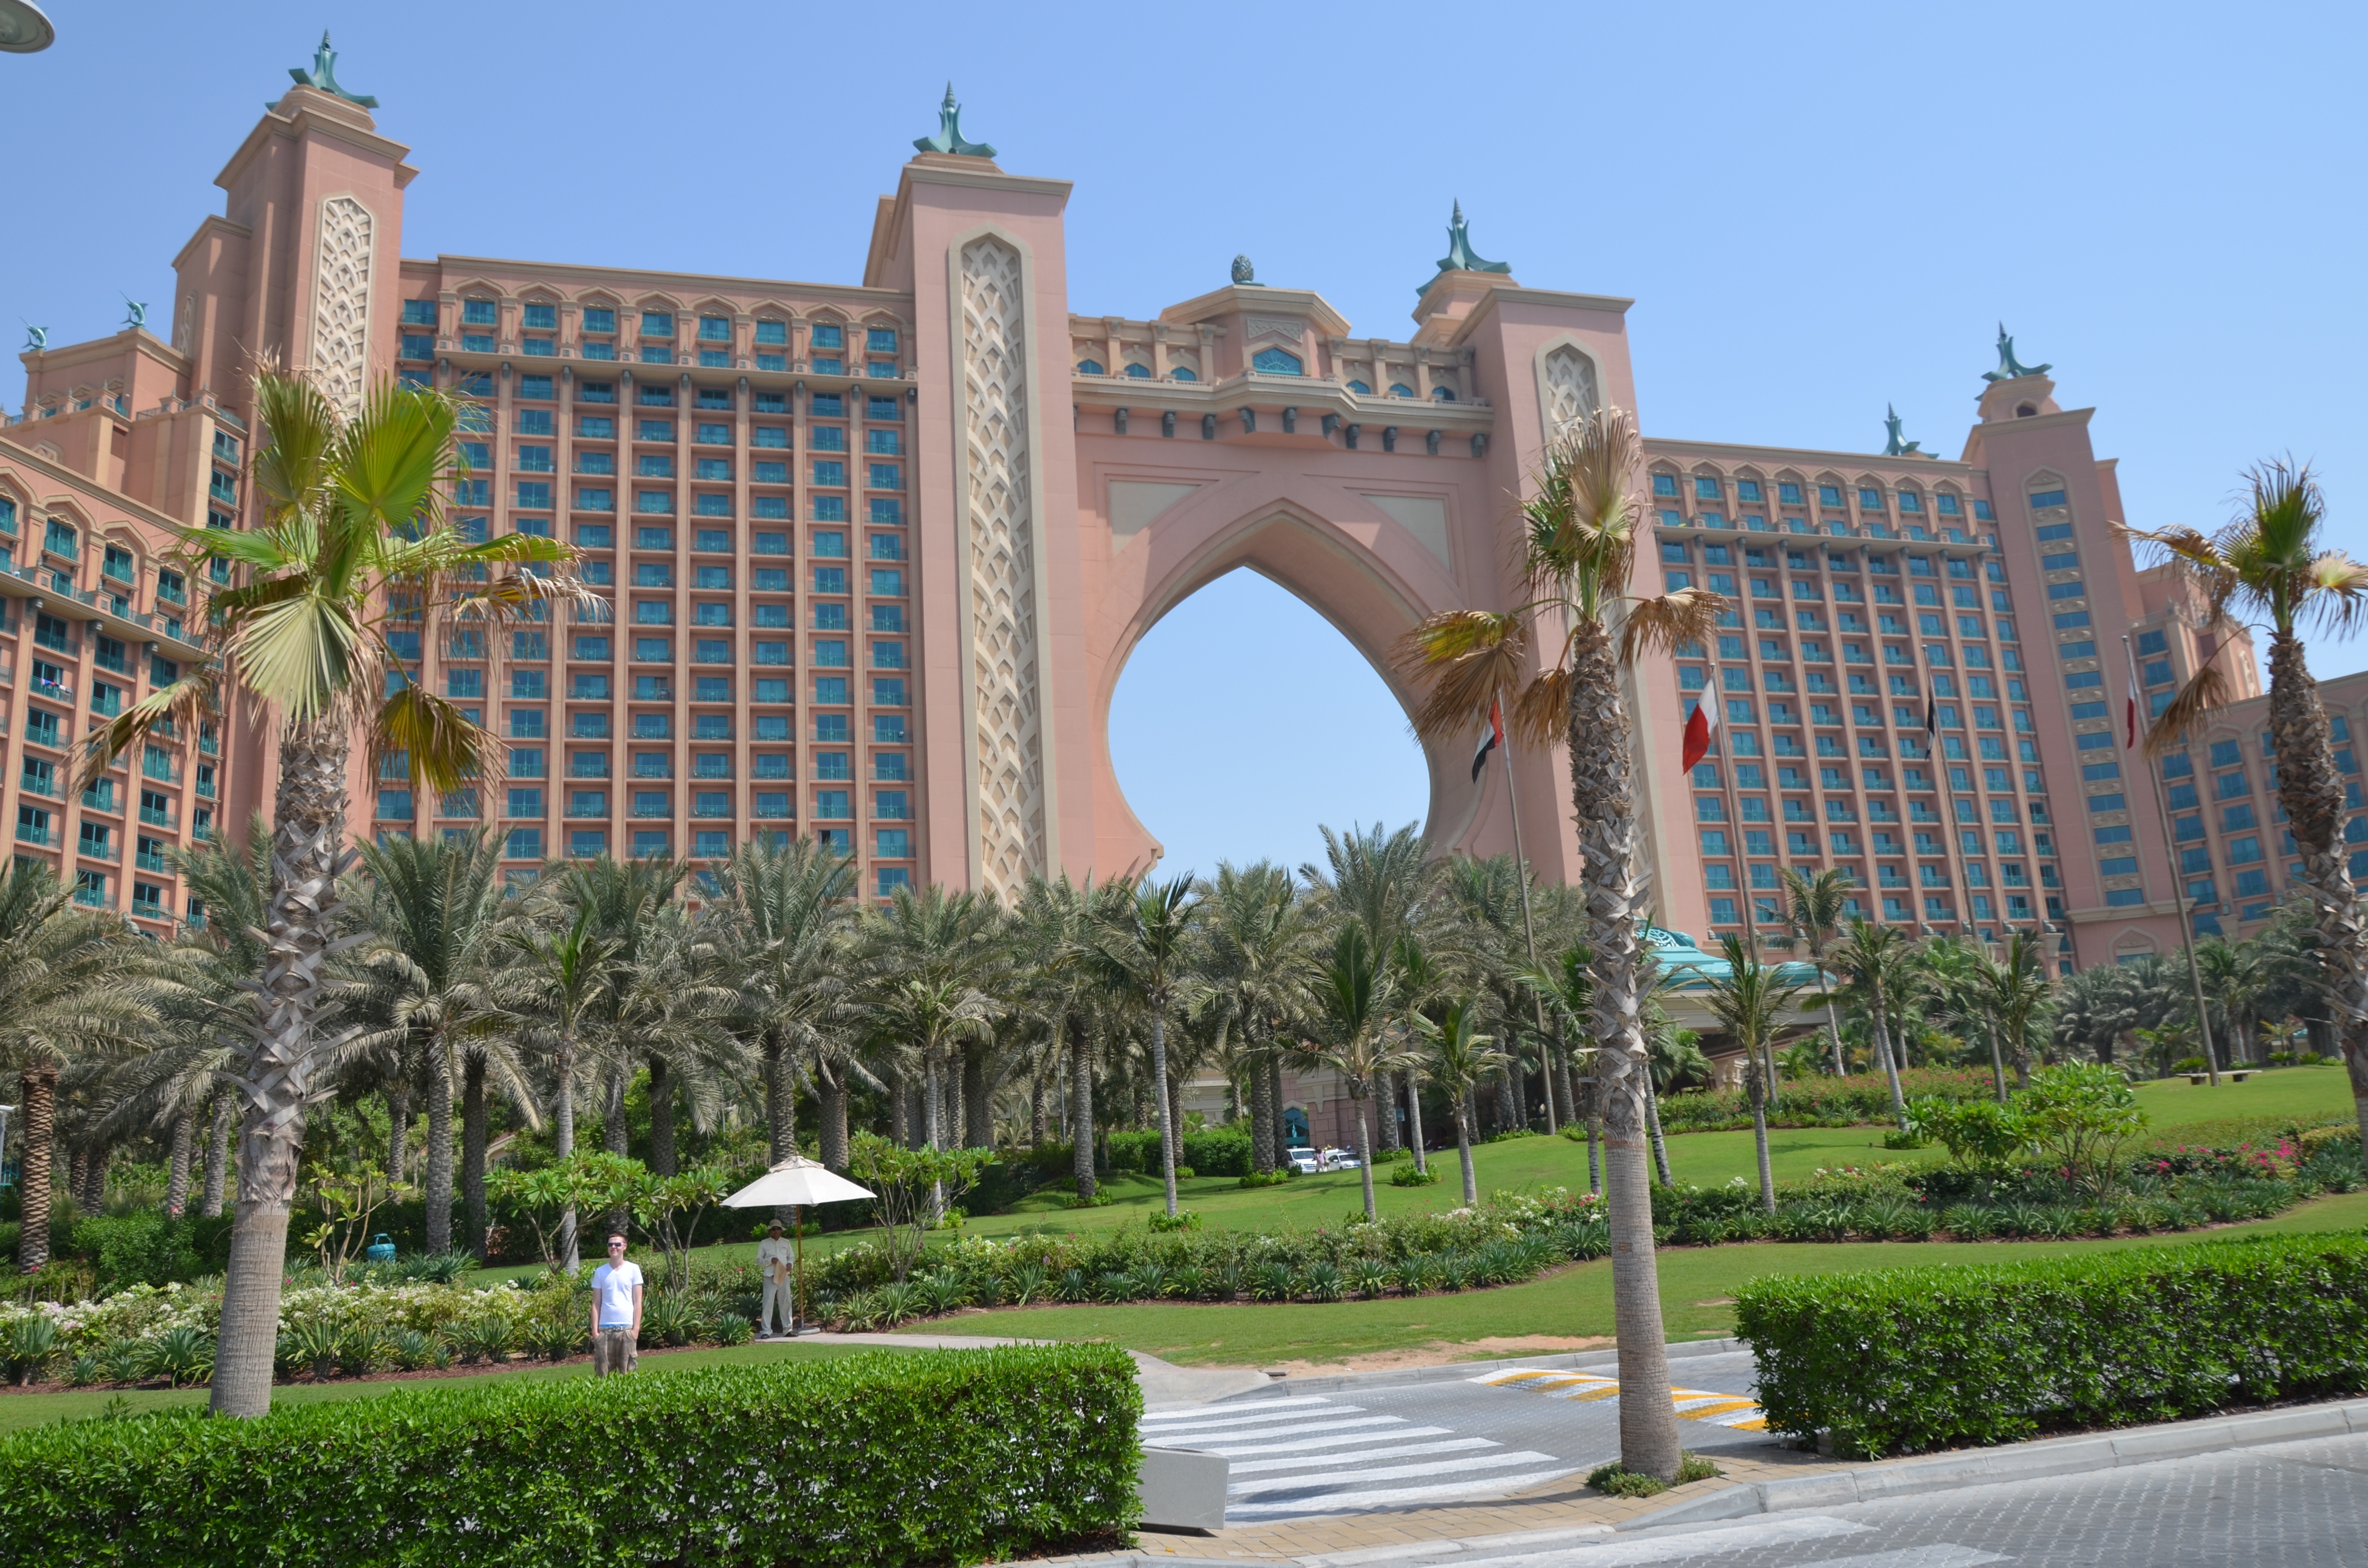
architecture, palace, city, downtown, arch, plaza, park, dubai, holiday, landmark, hotel, town square, estate, neighbourhood, u a e, atlantis the palm